Shunga

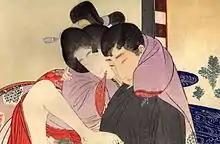
A man with a Western-style haircut makes love to a woman in traditional Japanese dress in this Meiji-period shunga print.

Shunga was probably enjoyed by both men and women of all classes. Superstitions and customs surrounding shunga suggest as much; in the same way that it was considered a lucky charm against death for a samurai to carry shunga, it was considered a protection against fire in merchant warehouses and the home. From this we can deduce that samurai, chonin, and housewives all owned shunga. All three of these groups would suffer separation from the opposite sex; the samurai lived in barracks for months at a time, and conjugal separation resulted from the "sankin-kōtai" system and the merchants' need to travel to obtain and sell goods. It is therefore argued that this ownership of shunga was not superstitious, but libidinous.